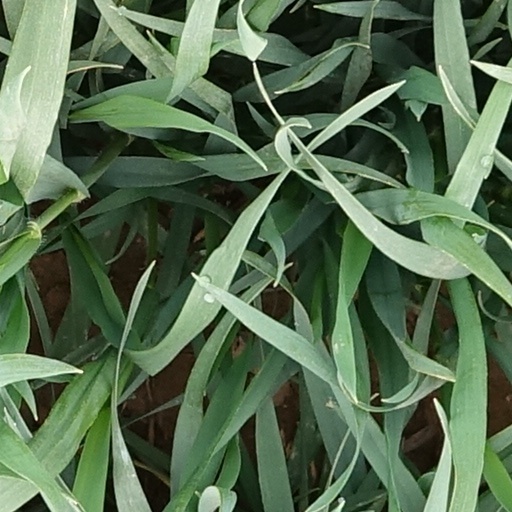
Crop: wheat